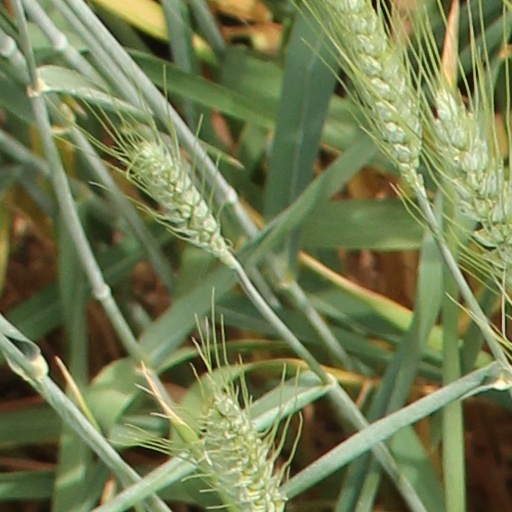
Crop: wheat